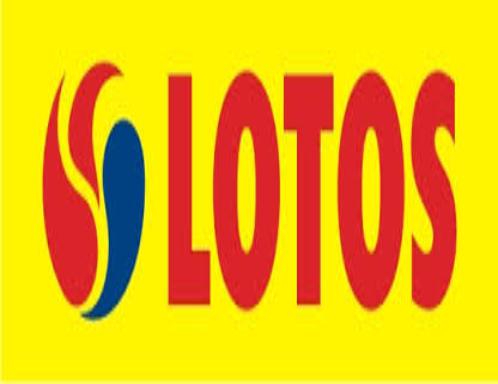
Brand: LOTOS-2
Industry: Necessities